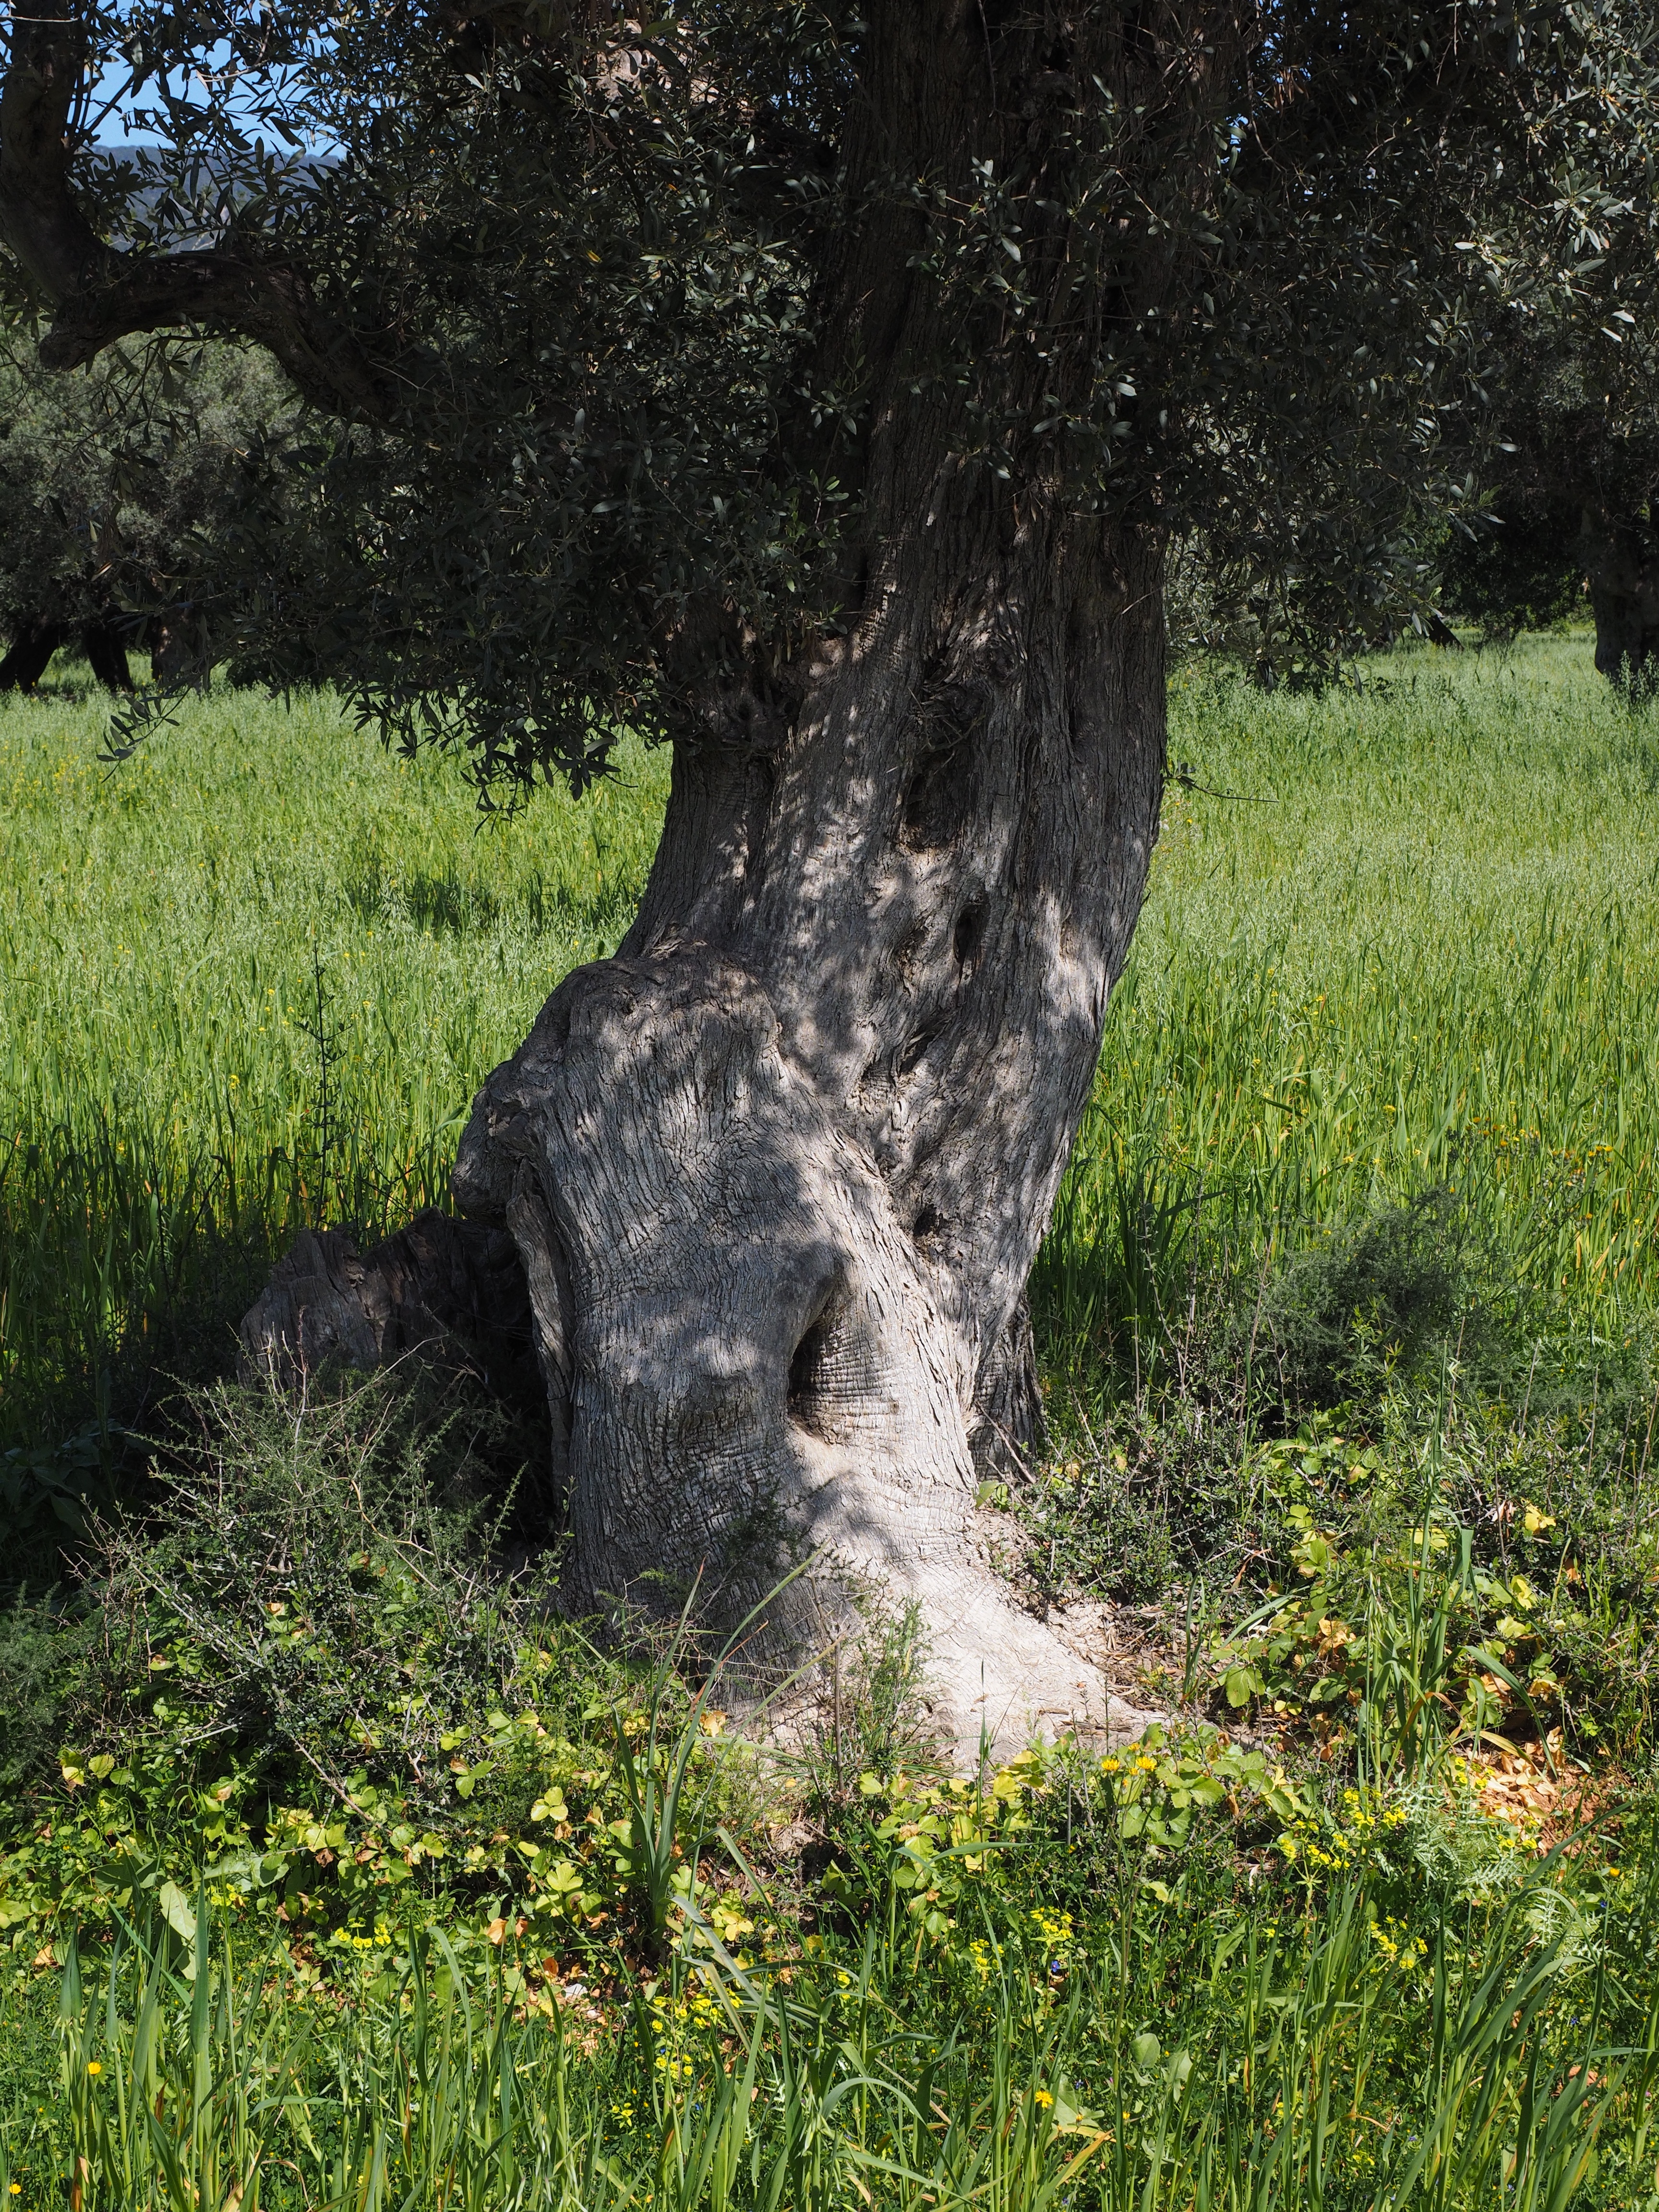
tree, nature, grass, plant, lawn, meadow, flower, trunk, old, green, soil, botany, agriculture, garden, flora, tribe, shrub, plantation, gnarled, woodland, planting, olive tree, rural area, olive grove, flowering plant, olive garden, olive plantation, olive planting, olive cultivation, woody plant, land plant